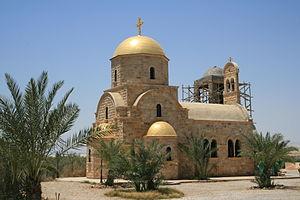
Al Maghtas, ce qui signifie «baptême», ou «immersion» en arabe, est un endroit de Jordanie sur la rive est du Jourdain, situé à 10 kilomètres au sud-est de Jéricho, en face du site de Bethabara. Pour une partie de la tradition chrétienne se serait le Béthanie-au-delà-du-Jourdain de l'évangile attribué à Jean. Cette indication est reprise dans les guides touristiques. Toutefois, pour les historiens spécialistes de la naissance du mouvement créé par Jésus, l'identification de ce site avec Béthanie-au-delà-du-Jourdain est impossible.